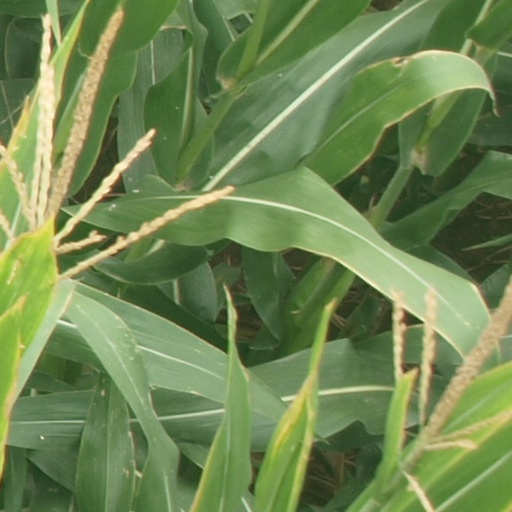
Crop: maize; corn